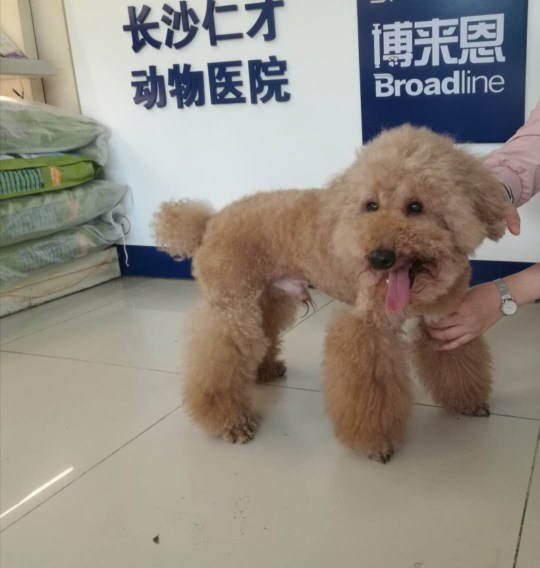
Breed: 7449-n000128-teddy